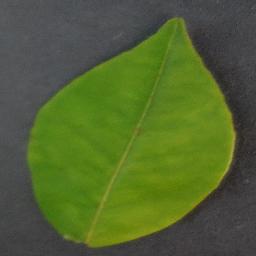
Label: Orange___Haunglongbing_(Citrus_greening)